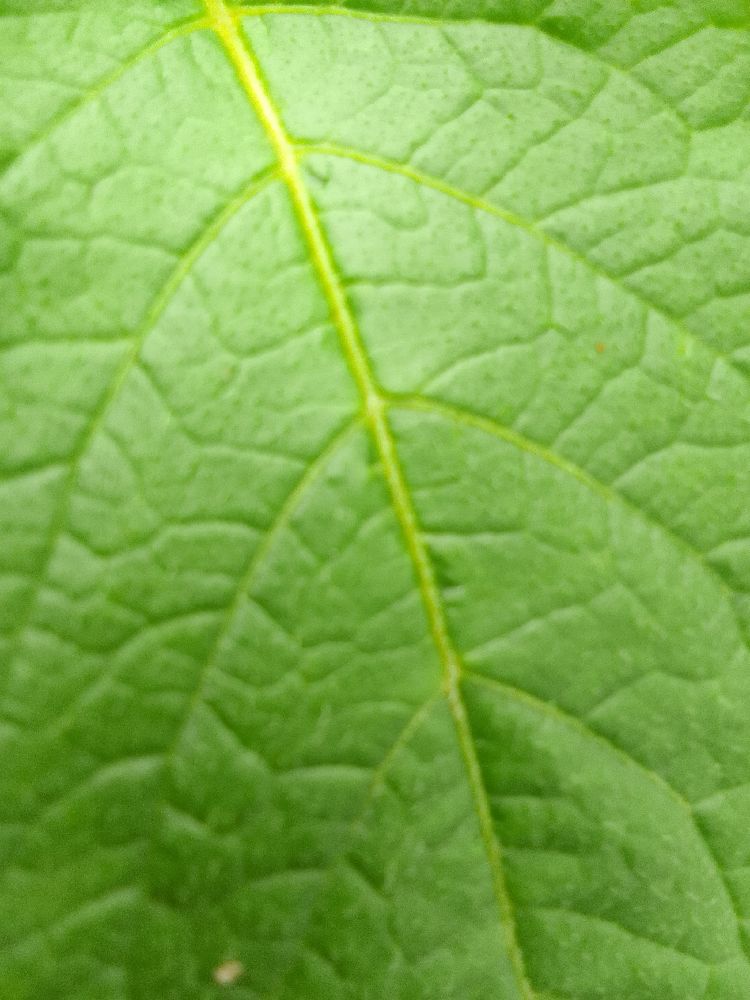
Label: Healthy